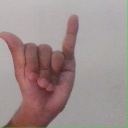
अक्षर: य